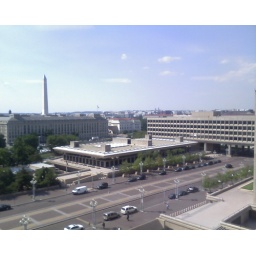
desk by the window